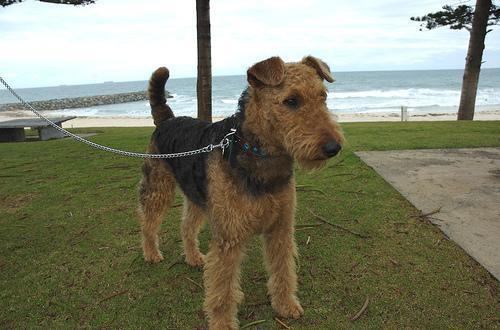
Airedale